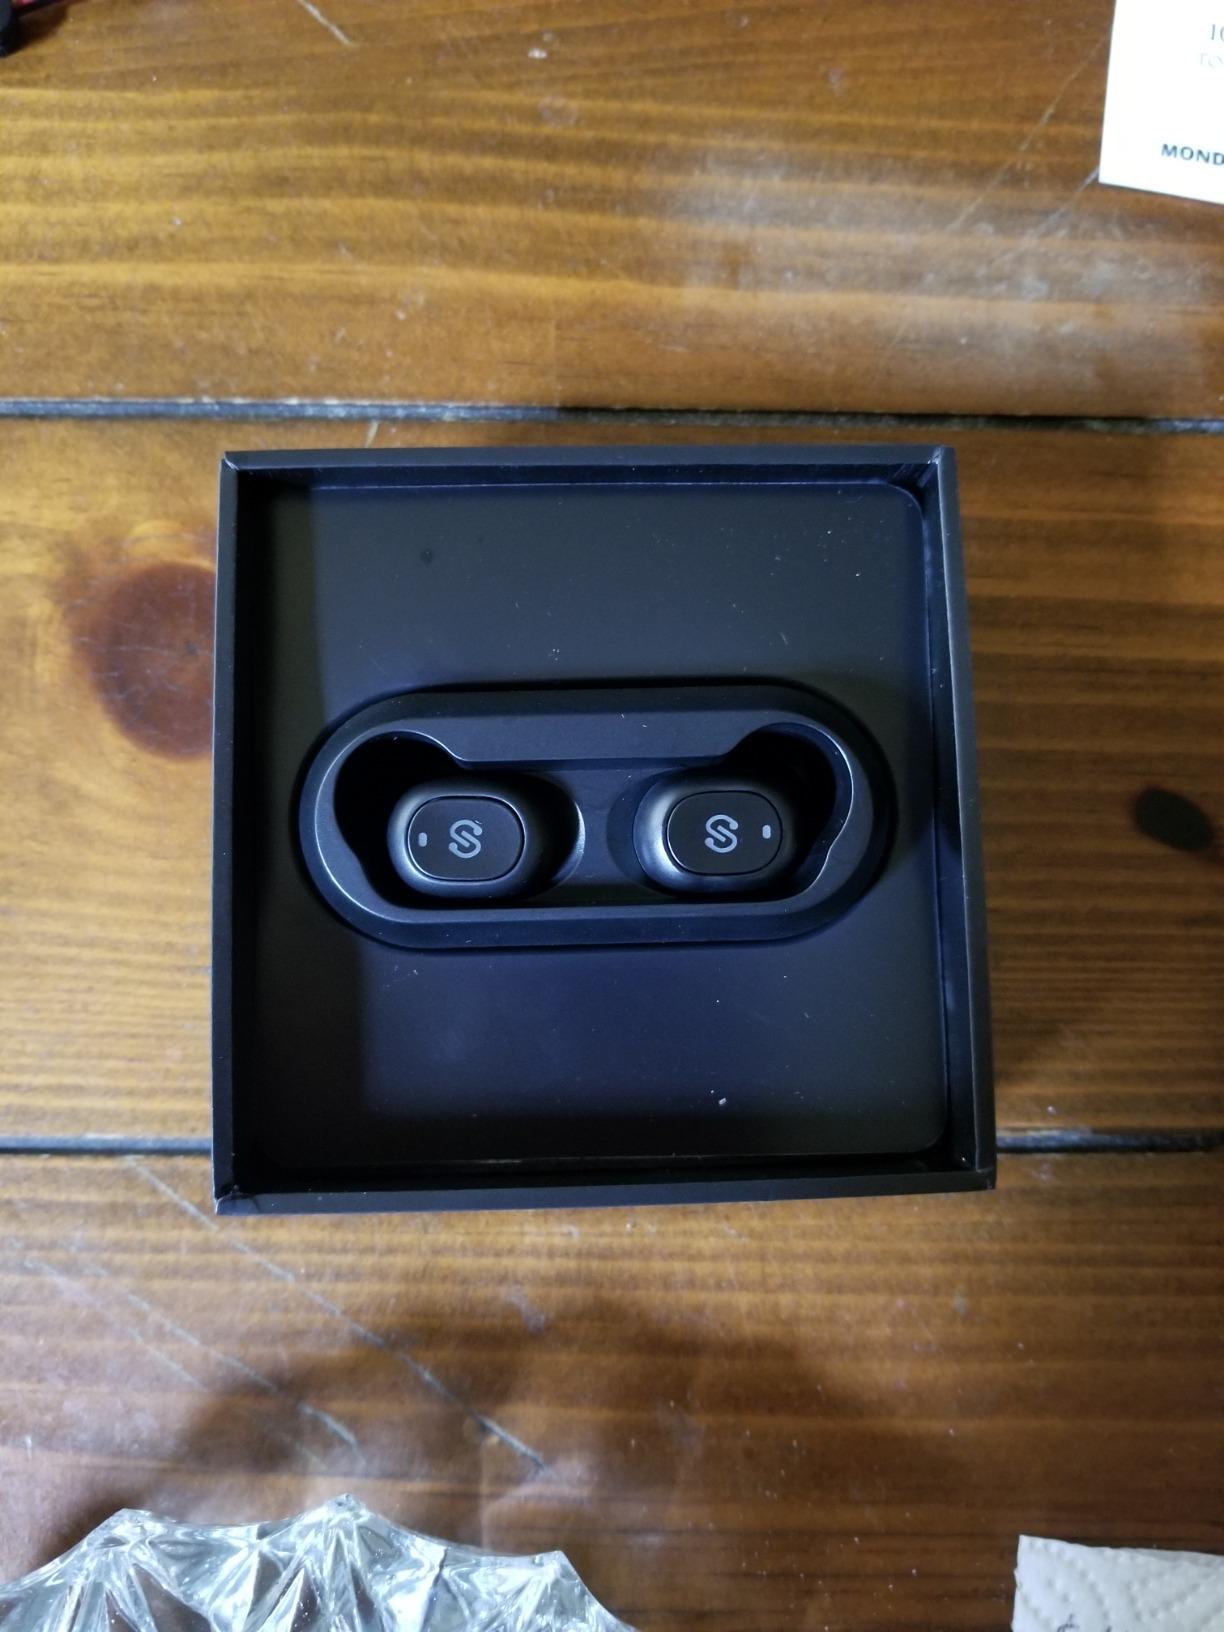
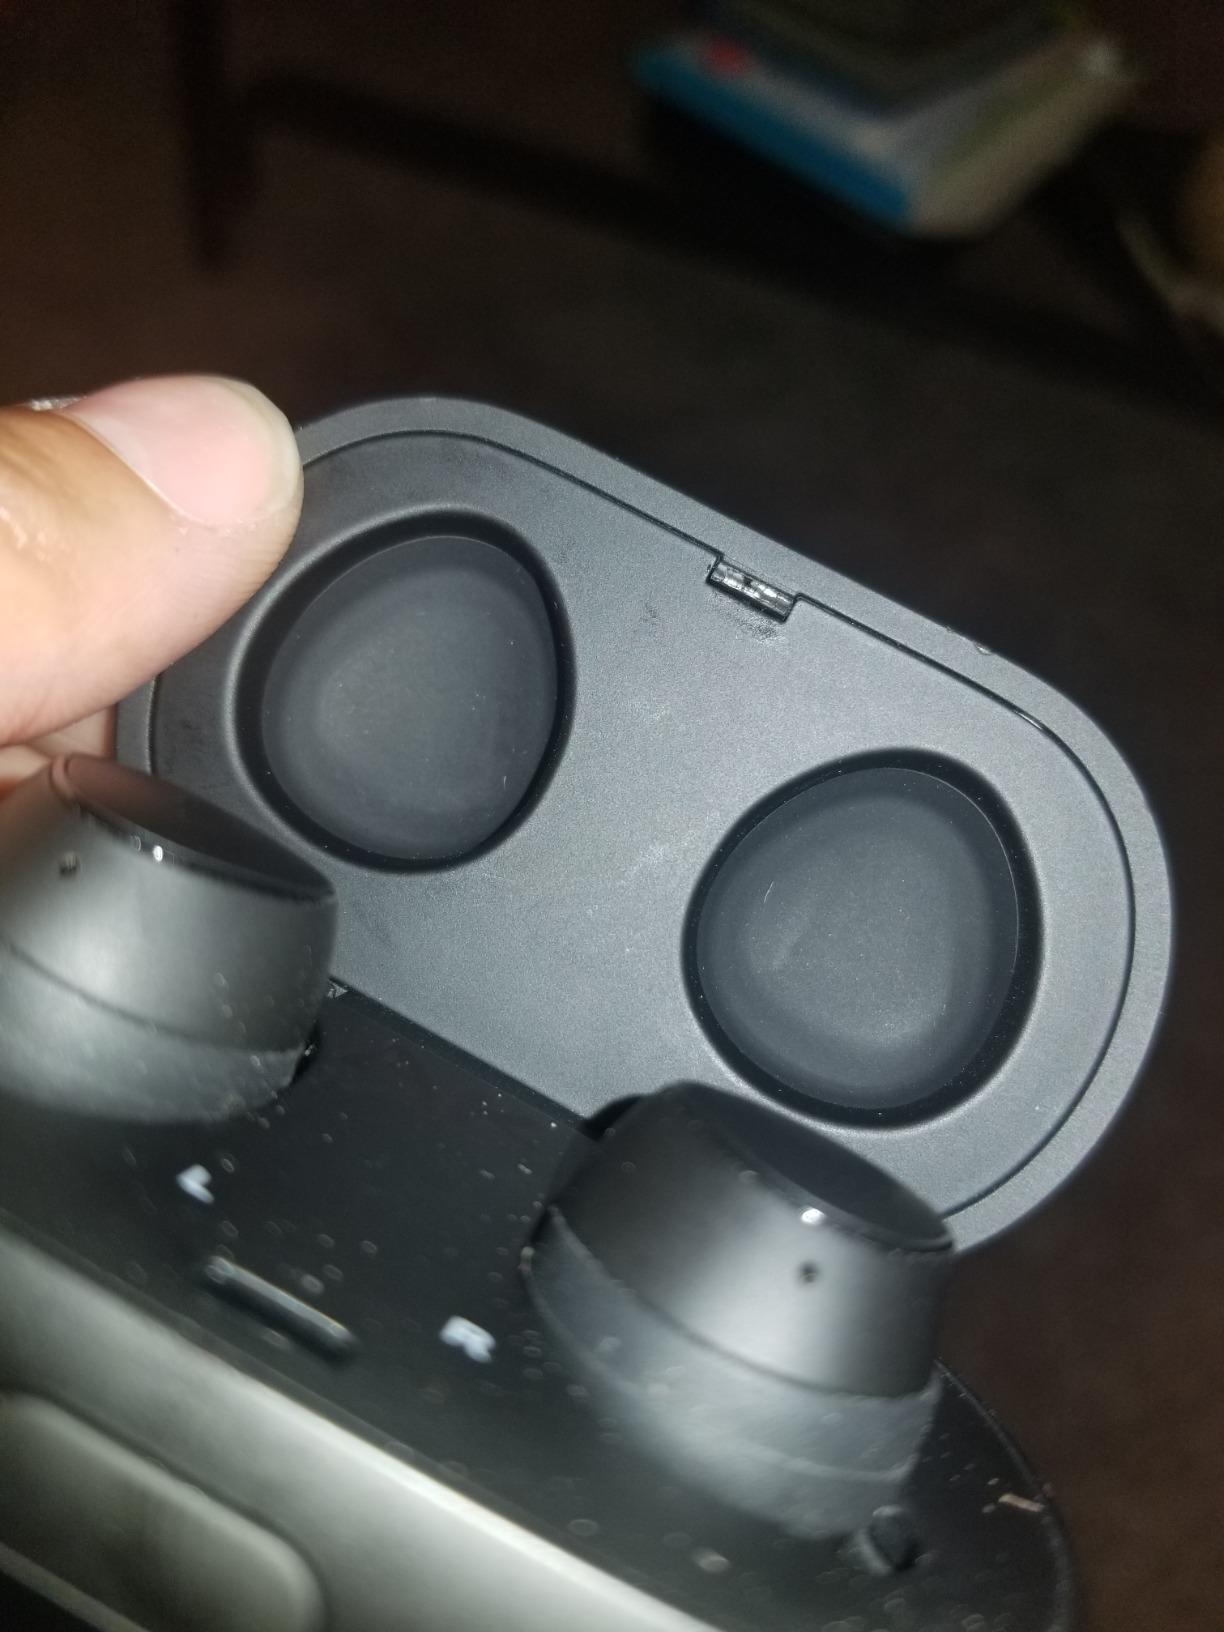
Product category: earbuds
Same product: no